SMS Westfalen

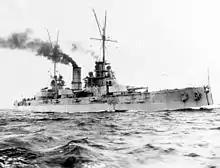
SMS shortly after completion, circa 1910

The ship design retained 3-shaft triple expansion engines instead of the more advanced turbine engines. Steam was provided to the engines by twelve coal-fired water-tube boilers, with the addition in 1915 of supplementary oil firing. The boilers were vented through two funnels. Her propulsion system was rated at and provided a top speed of . She had a cruising radius of at a speed of .